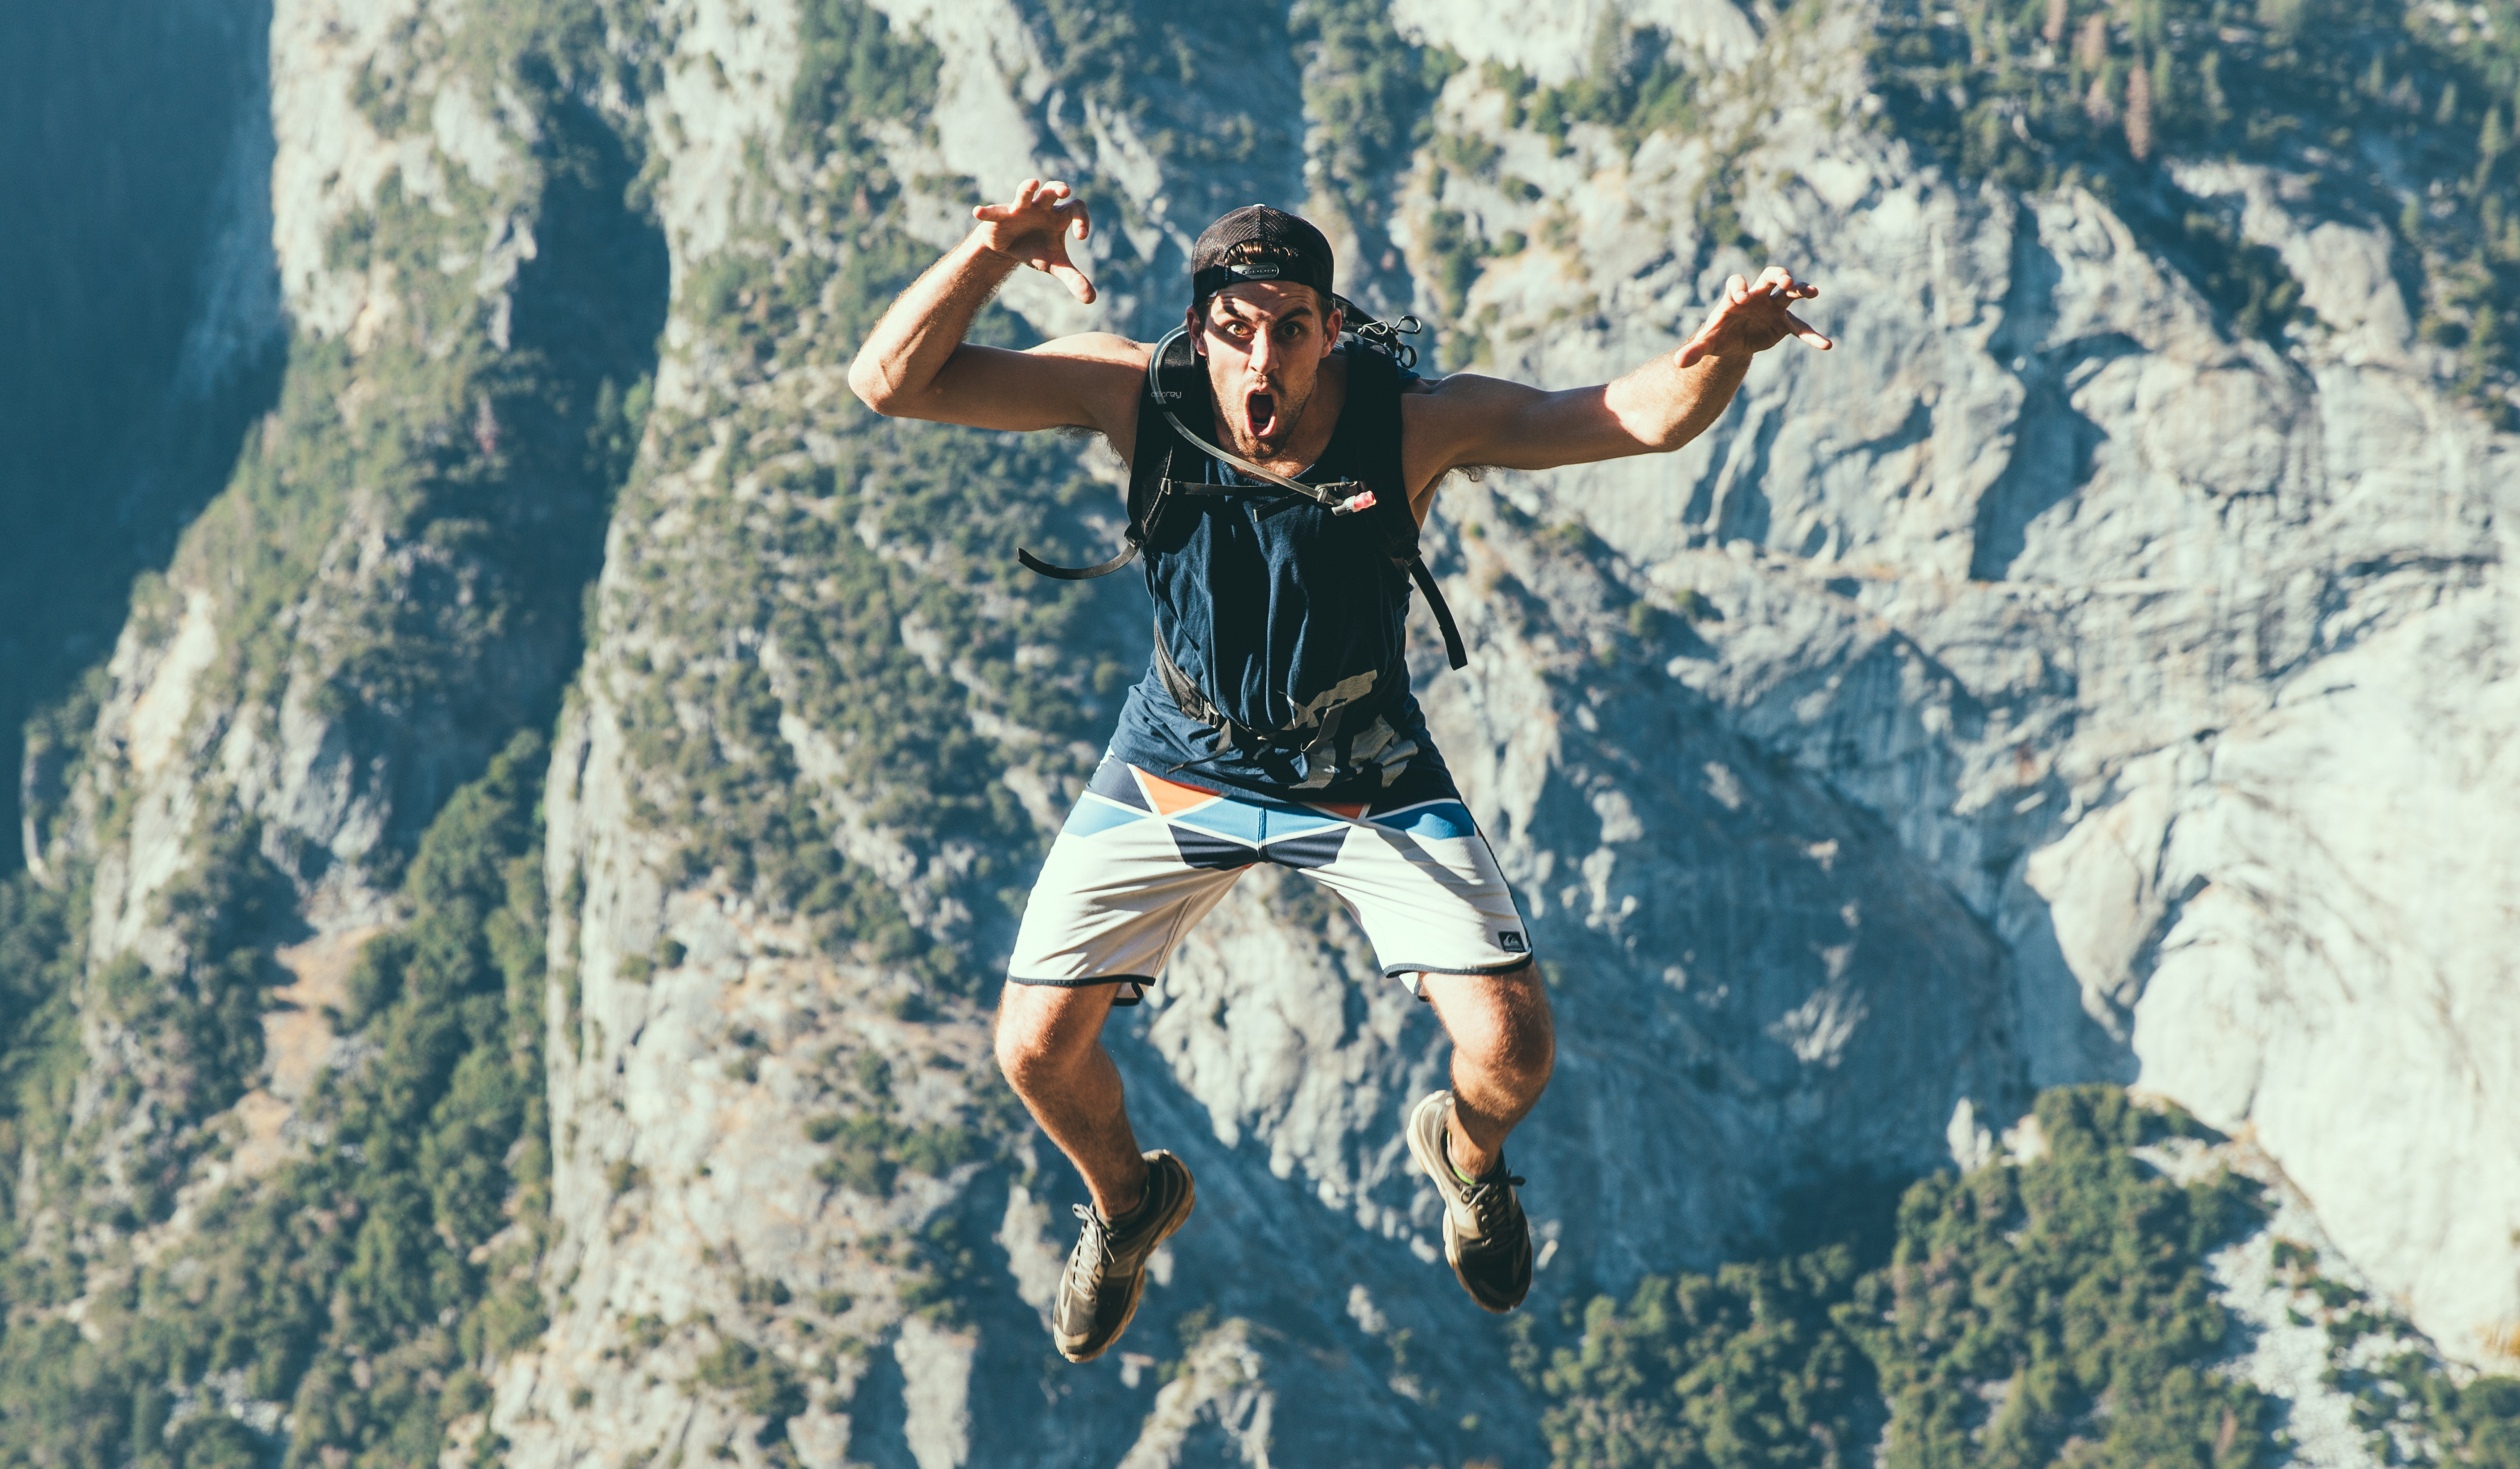
mountain, adventure, mountain range, jumping, blue, extreme sport, mountaineering, sports, parachuting, human action, sport climbing